Schindler's List

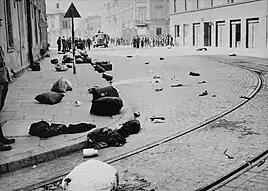
The liquidation of the Kraków Ghetto in March 1943 is the subject of a 15-minute segment of the film.

Spielberg was unsure if he was mature enough to make a film about the Holocaust, and the project remained "on [his] guilty conscience". Spielberg tried to pass the project to director Roman Polanski, but he refused Spielberg's offer. Polanski's mother was killed at Auschwitz, and he had lived in and survived the Kraków Ghetto. Polanski eventually directed his own Holocaust drama "The Pianist" (2002). Spielberg also offered the film to Sydney Pollack and Martin Scorsese, who was attached to direct "Schindler's List" in 1988. However, Spielberg was unsure of letting Scorsese direct the film, as "I'd given away a chance to do something for my children and family about the Holocaust." Spielberg offered him the chance to direct the 1991 remake of "Cape Fear" instead. Scorsese would later admit in an interview that while he believed his version of the film might've been good, he had no regrets passing it to Spielberg stating that "it would not have been the hit that it became". Billy Wilder expressed an interest in directing the film as a memorial to his family, most of whom were murdered in the Holocaust. Brian De Palma also refused an offer to direct.